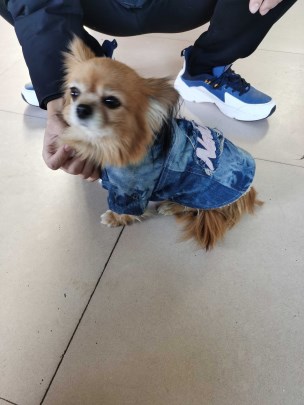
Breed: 1936-n000005-Pomeranian